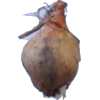
Label: onion